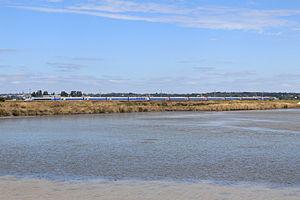
La ligne de Saint-Nazaire au Croisic est une ligne de chemin de fer française à voie unique et écartement normal qui constitue un prolongement de l'importante radiale de Tours à Saint-Nazaire via Nantes. Elle permet, à partir de la gare de Saint-Nazaire, la desserte de la Côte d'Amour, secteur du littoral de l'Atlantique où se situe notamment la station balnéaire de La Baule et le port du Croisic.